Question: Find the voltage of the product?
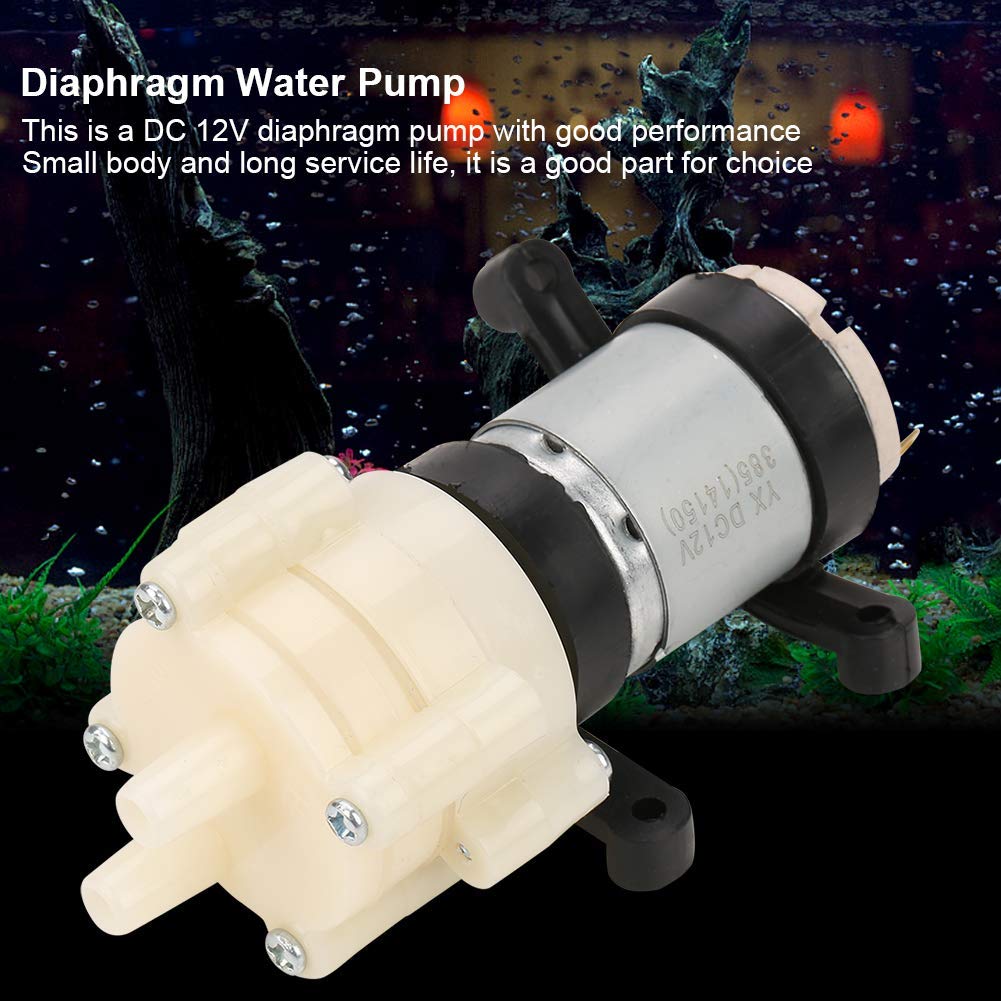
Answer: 12.0 volt